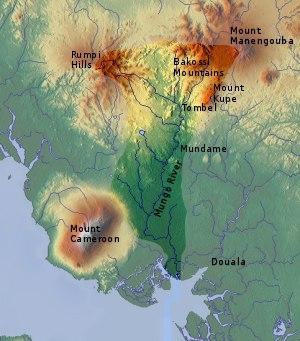
Le Mungo est un fleuve du Cameroun qui draine des montagnes aux volcans actifs et éteints du sud ouest de la ligne du Cameroun.
Le caféier vient de la province de Kaffa, en Éthiopie. Sa culture se répand dans l'Arabie voisine, où sa popularité a profité de la prohibition de l'alcool par l'islam. Appelé K'hawah, qui signifie « revigorant », sa rareté l'a rendu très cher en Europe jusqu'au premier tiers du XVIIIᵉ siècle. Puis sa culture déferle en quatre vagues, Java des années 1720, La Réunion des années 1730-1740, le Suriname des années 1750-1770 et Saint-Domingue des années 1770-1780.